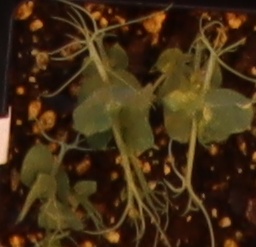
Label: Field Pea